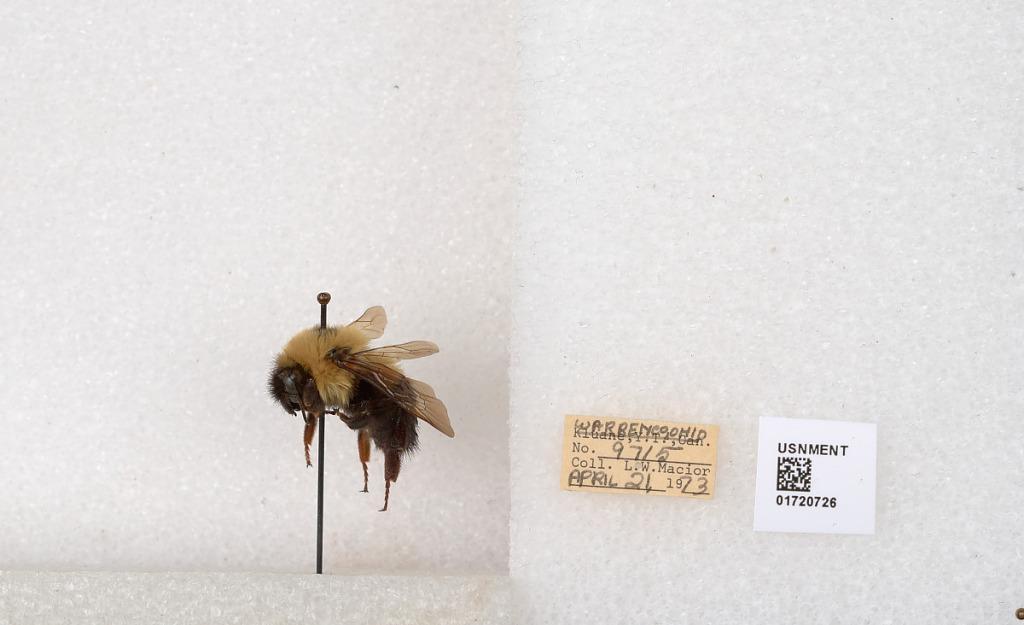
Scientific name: Bombus bimaculatus Cresson
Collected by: L. Macior
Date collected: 1973-4-21
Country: United States
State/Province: Ohio
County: Warren
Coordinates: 39.4276, -84.1668